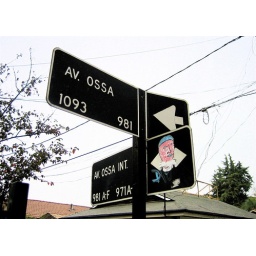
Red and blue head paste-up on a street sign in Santiago de Chile.